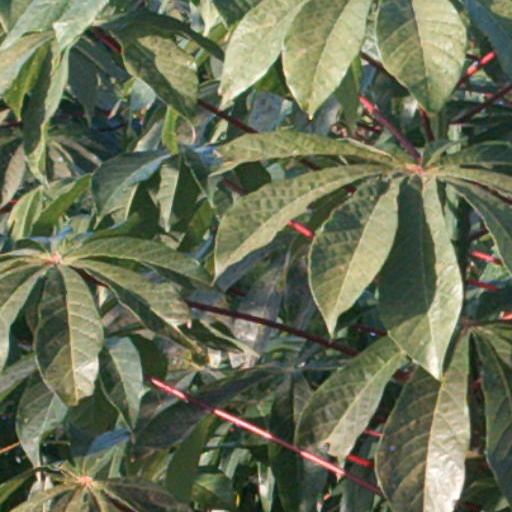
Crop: cassava